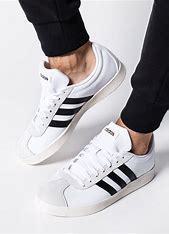
Brand: Adidas
Model: VL Court 2